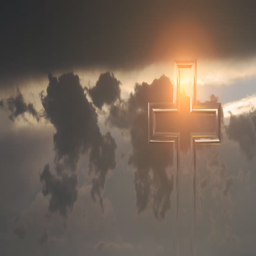
cross on a background of clouds